USS Shamrock Bay

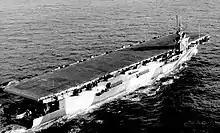
"Shamrock Bay"s port hull is photographed by a blimp from Airship Patrol Squadron (ZP) 12 off the East Coast on 26 October 1944, as it returns to Norfolk, Virginia.

"Shamrock Bay" was a "Casablanca"-class escort carrier, which remains the most numerous type of aircraft carrier ever built, as the class was designed specifically to be mass-produced using prefabricated sections, in order to replace heavy early war losses. Standardized with her sister ships, she was long overall, had a beam of , and a draft of . She displaced standard, with a full load. She had a long hangar deck and a long flight deck. She was powered with two Skinner Unaflow reciprocating steam engines, which drove two shafts, providing , thus enabling her to make . The ship had a cruising range of at a speed of . Her compact size necessitated the installment of an aircraft catapult at her bow, and there were two aircraft elevators to facilitate movement of aircraft between the flight and hangar deck: one each fore and aft.